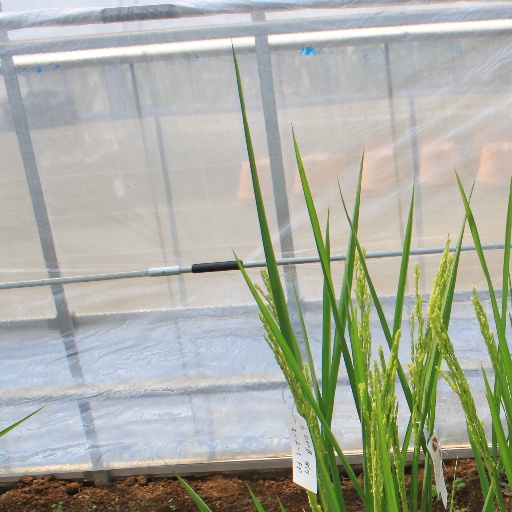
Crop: rice